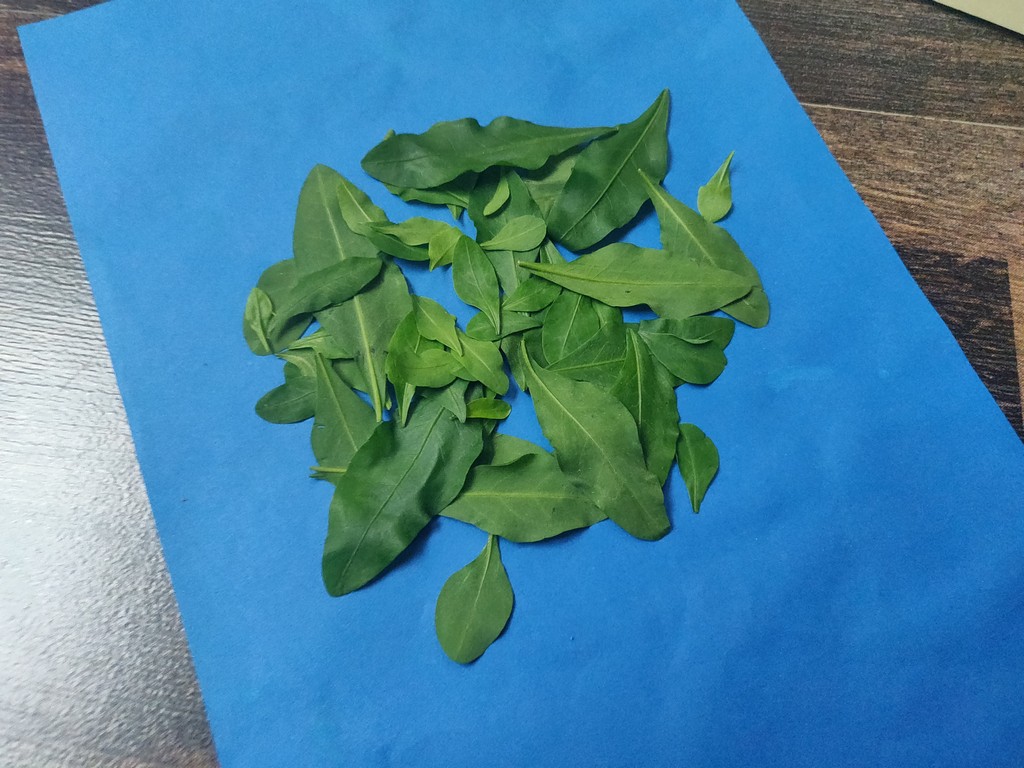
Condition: Healthy
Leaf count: multiple
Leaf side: unknown